San Ysidro, San Diego

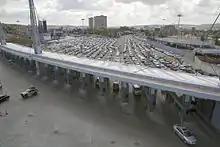
Aerial view of traffic at the United States-Mexico border.

With the rise of Tijuana, Mexico as a racing, gambling, drinking and entertainment destination in the 1920s, many American employees of these establishments lived in San Ysidro and worked in Tijuana. By 1922, twenty new modest homes had been built in San Ysidro for working class residents, "Some [of whom worked for the]... Tijuana’s Lower California Jockey Club racetrack... others worked in Mexican saloons and gambling halls."